C-Tran (Washington)

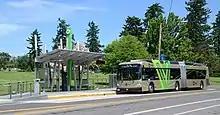
A Vine bus arriving at the Marshall Community Center station

The Vine is a bus rapid transit service along Fourth Plain Boulevard and Fort Vancouver Way between downtown Vancouver and Vancouver Mall. Ten new low-floor, articulated, hybrid buses provide service every 10–15 minutes in mixed traffic to curbside stations. The Vine replaced routes 4 and 44, which collectively carried over 6,000 trips daily. Among the project's expected benefits were that transit signal priority and off-board fare collection would increase the speed of the bus by about ten minutes compared to existing service. Studies on the corridor began in 2008, and funding for the $53 million project was approved in July 2014, with 80% federal money, 6% state, and 14% local. A full funding grant agreement for $38.5 million from the Federal Transit Administration was signed on September 10, 2015.